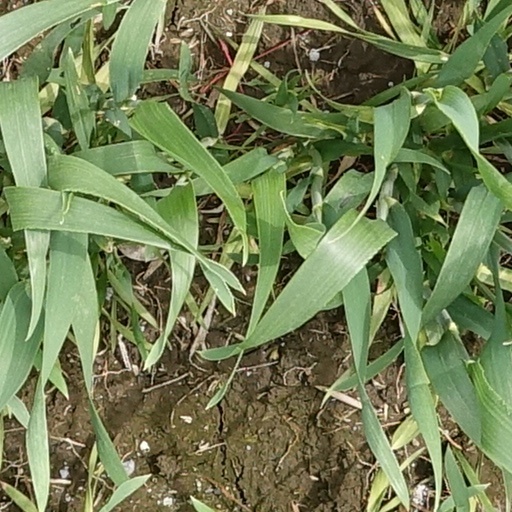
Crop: wheat